Describe the emotion expressed in this image:  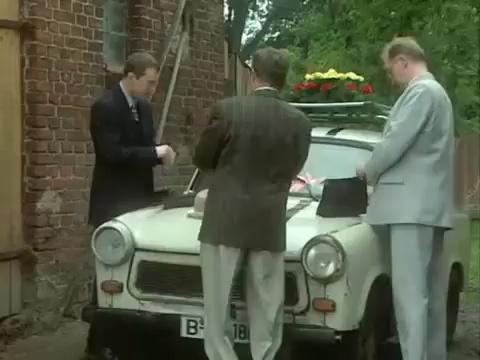
This person displays Suffering, valence and arousal with low intensity.